Albert Purchas

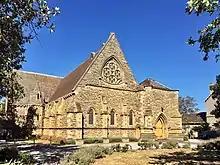
Christ Church St Kilda 1853-7

Purchas was soon joined his brother-in law Charles R Swyer in the partnership of Purchas & Swyer, which lasted from 1856 to 1862, after which he again practiced alone up to about 1891. Purchas had his offices at 81 Little Collins; and later 30 Queens Street, 81 Chancery Lane and finally 462 Little Collins Street.